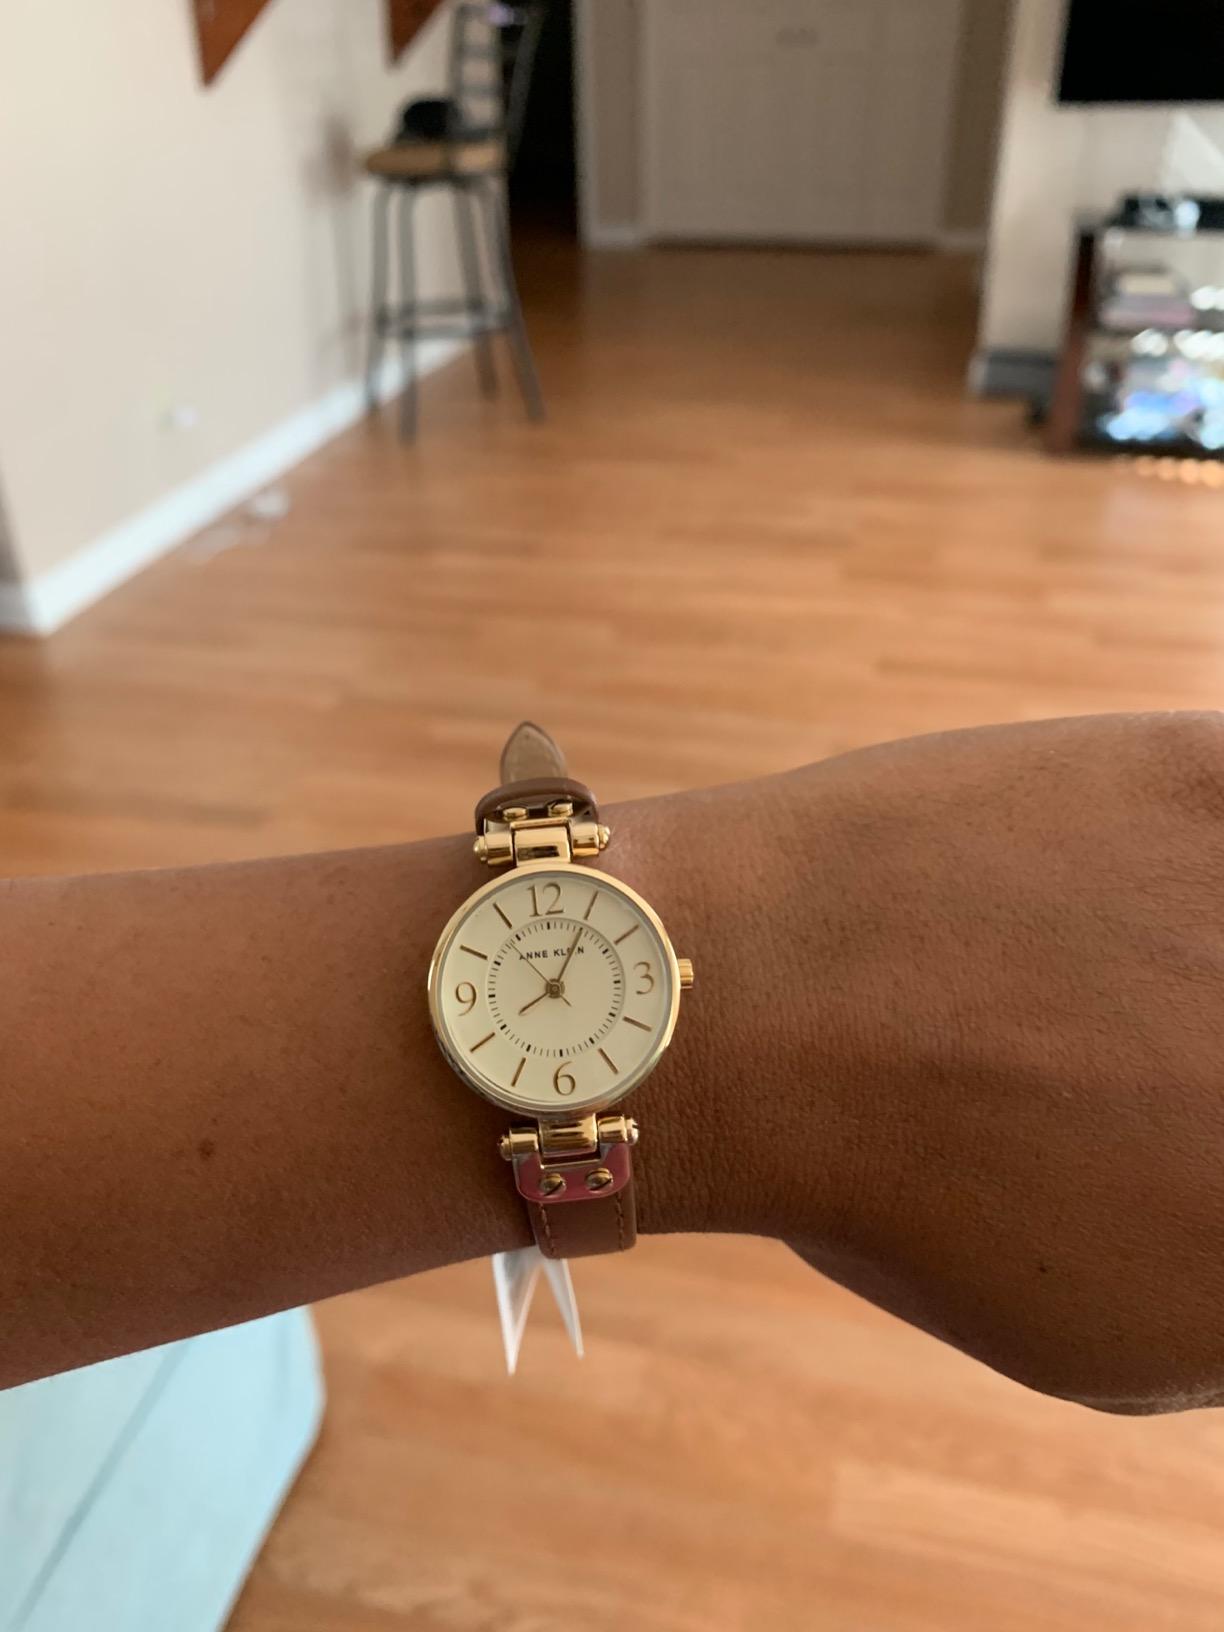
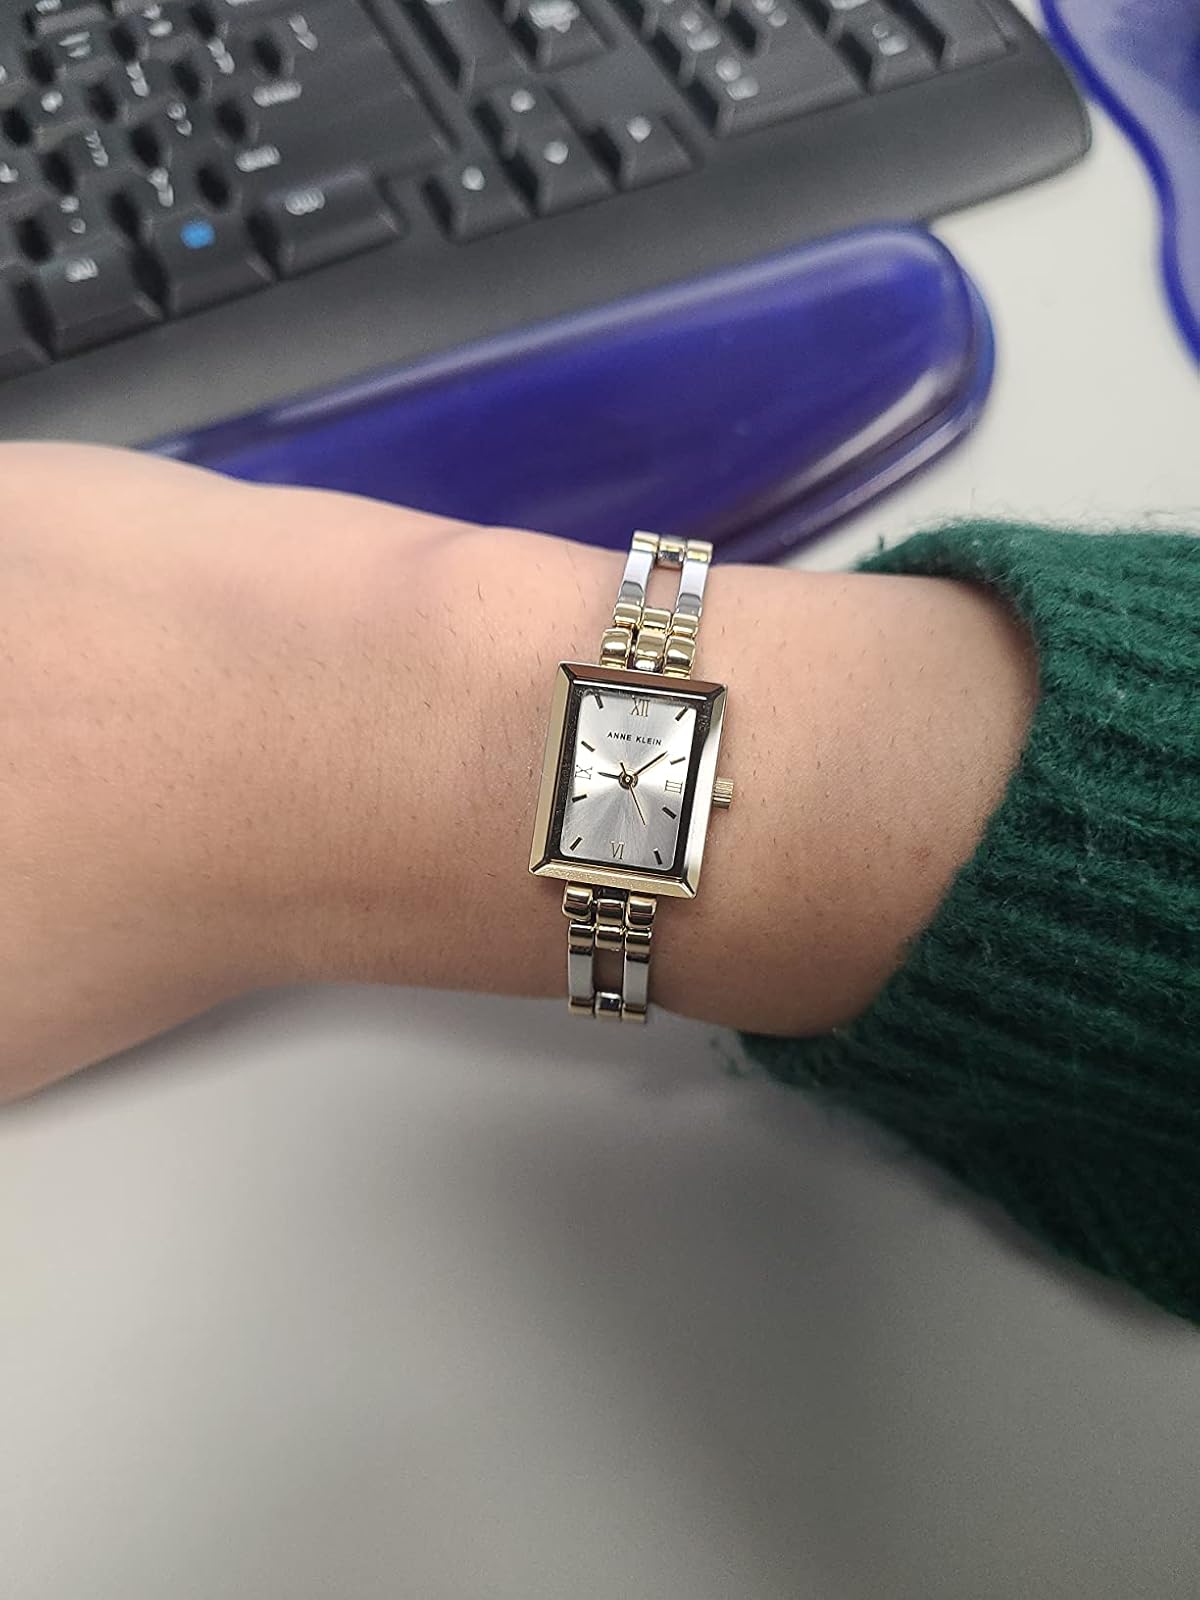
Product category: accessories_watch
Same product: no